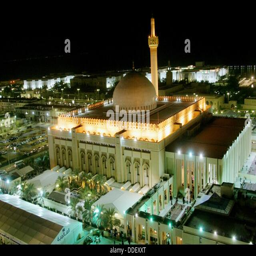
the month of prayer night